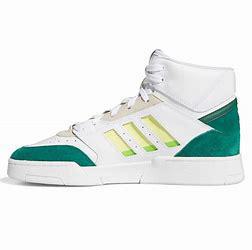
Brand: adidas
Model: Drop Step XL Skate